Touch the Sky Tour

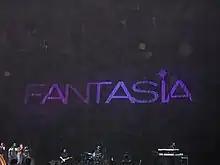
Fantasia performing at the Air Canada Centre concert in November 2005

The Touch the Sky Tour was met with positive reviews from critics. The staff of "The Oklahoman" highlighted Fantasia's "same soulful delivery" that made her "an instant favorite" with "American Idol" viewers and also commended Cole's appearances during the concerts. Reviewing the Miami kickoff show, MTV writer Shaheem Reid was impressed by West's outfit that made it look like he had "stepped directly out of a photo shoot" and heavily appreciated his ability to captivate the audience. Reid also praised Common's appearance, the lack of audio problems, West's song choices, and the vocal performances from Cole and Fantasia. Nathan Brackett from "Rolling Stone" applauded West's ability to work the crowd at the concert in Madison Square Garden and commented that "he may be only an average rapper and a spazzy dancer", but he seemingly tried harder than many other acts via actions such as going through four different outfits and "employ[ing] a six-person string section". Brackett focused praise on West's stage acting and the atmosphere created by him performing hit singles, though was uninterested in the performances of some songs. After attending the tour stop at East Lansing's Michigan State University Breslin Center, Chicago music writer Tre G described it as "greatest thing [he] had ever seen at the time", feeling impressed by the lighting and visuals, saying it was clear West had consistently been "all about production". He gladly remembered a part of the show when West "displayed on the screen what critics and magazines were saying about him at the time", and was satisfied with his performance. Jason Allen provided a review of the show at San Jose's HP Pavilion for "IGN", appreciating Lupe Fiasco's presence and Cole's passionate vocals that he compared to Mary J. Blige. Allen was taken aback by Fantasia's visual appearance and high energy, while he lauded the stage design's lighting and West's performance, being impressed after having once doubted him.